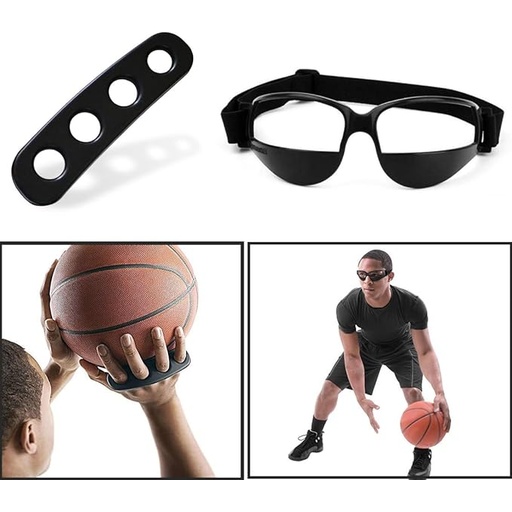
Boaton Gifts for Basketball Player, Basketball Shooting Training Aid, Dribble Goggles, Basketball Training Equipment For Kids
Brand: Boaton
About This 【BASKETBALL SHOOTING AID】Silica Gel material, flexible and comfortable to wear. Forces players to keep the ball off the palm of hand, spreads fingers for better ball stability. 【SHOOTING AID APPLICATION】By correcting shooting posture to fix and form muscle memory, the shooting percentage can be improved. 【BASKETBALL DRIBBLE AID】Soft plastic and adjustable strap make this comfortable to wear. Blocks vision from waist down so players learn to dribble the basketball by touch. 【DRIBBLE GOGGLES APPLICATION】Unique design helps to train players to dribble and handle the ball without looking down. Improve the basketball dribble level. 【OUR ADVANTAGE】Compared with others, our products are available in 3 sizes for you to choose, fits kids, youth and adult, you can choose the size that suits you best. Others have only one size to choose from, and it is easy to choose a size that is not suitable for you. Overview Origin : Imported
Category: Sporting Goods > Athletics > Basketball > Basketball Training Aids > Basketball Shooting Aids